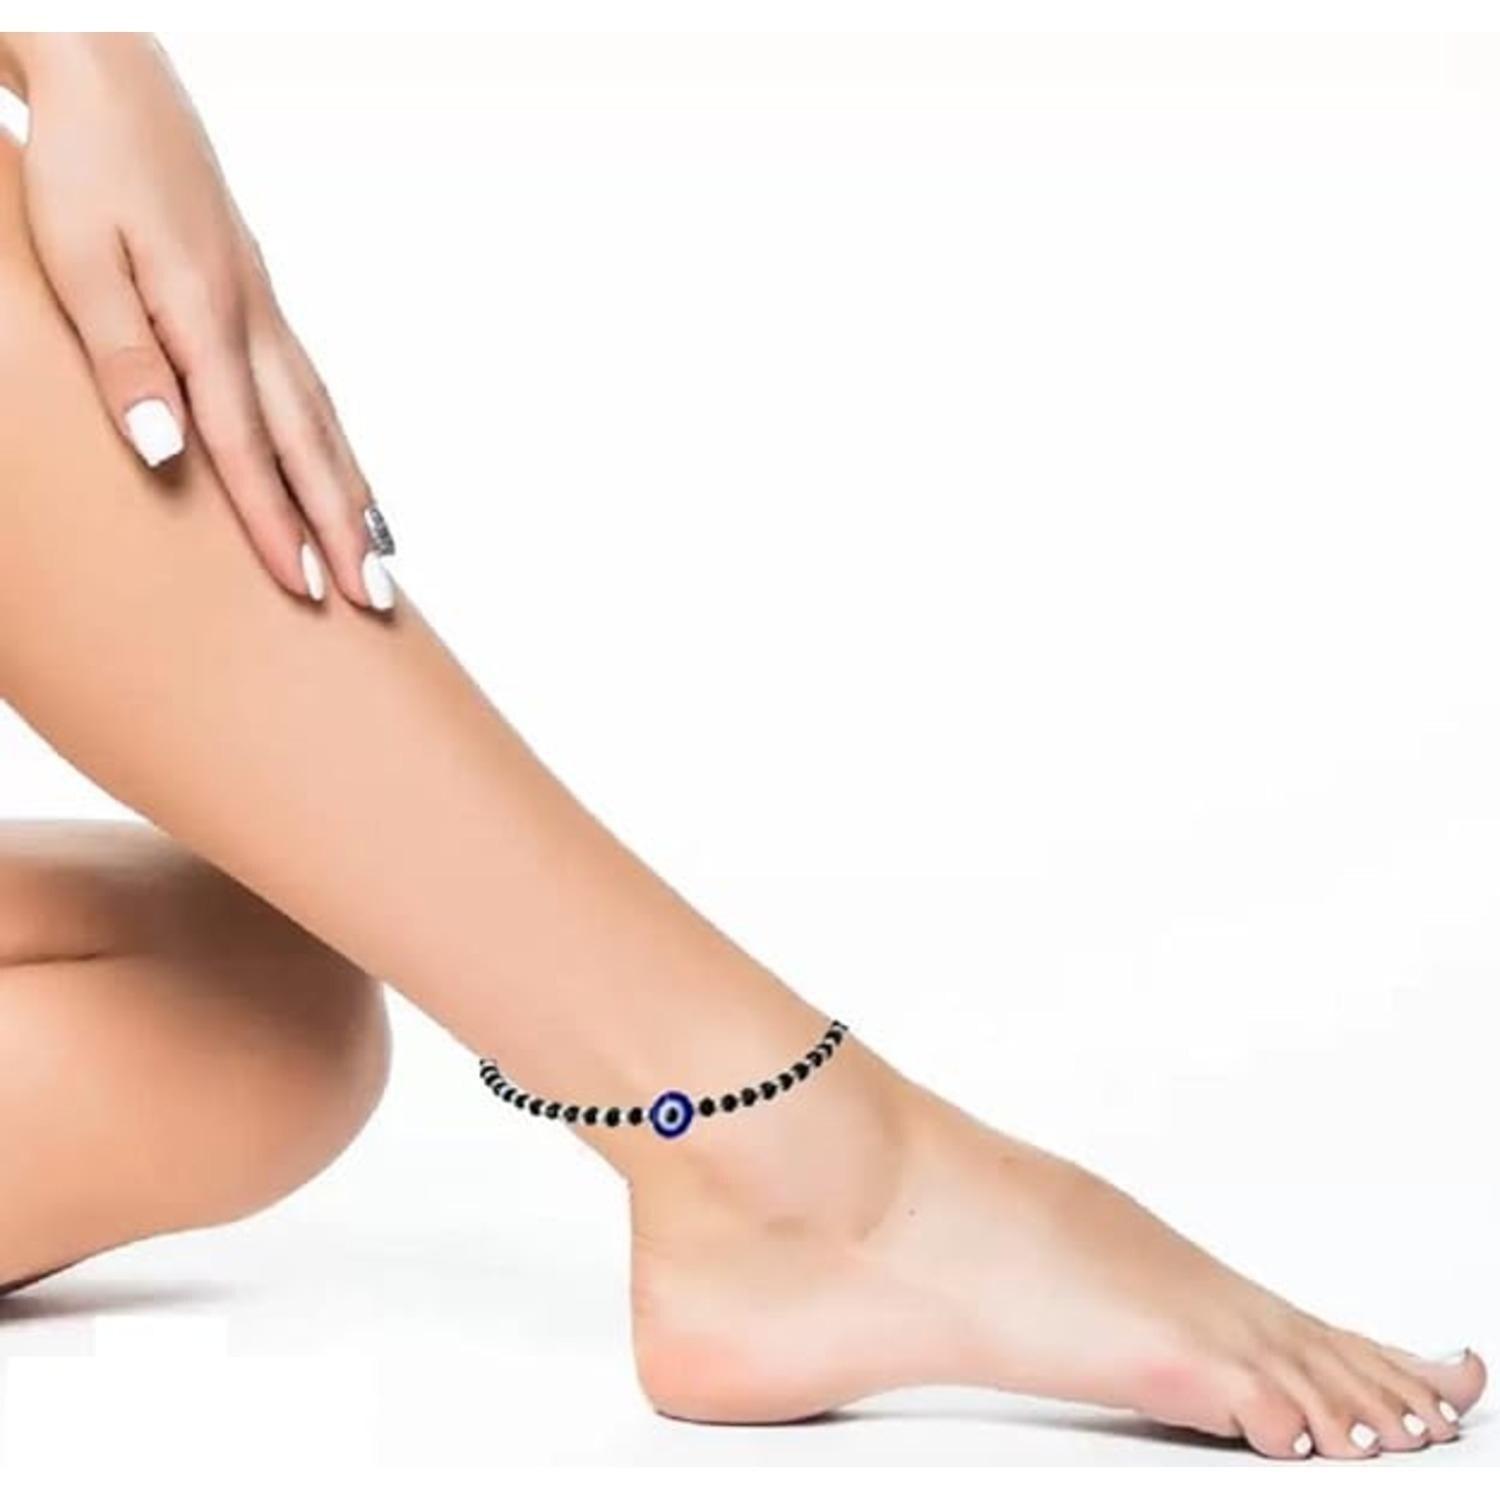
QNAM Blue Evil Eye Nazariya Designer Crystal Charm Anklet Adjustable For Girls Women
Type: Anklet
Brand: QNAM
Price: Rs. 280
LIGAMENT An anklet is one of the most beautiful ornaments for women. Lock your feet in style with Sexy, feminine and totally stunning Ligament anklet. Unique in style, You can wear it with fusion, casual or Indian outfits, each design is carved to make your feet happy . Your feet will surely gonna get noticed. Avoid contact with chemicals such as perfumes, sprays and water. Do not store in velvet boxes.LIGAMENT An anklet is one of the most beautiful ornaments for women. Lock your feet in style with Sexy, feminine and totally stunning Ligament anklet. Unique in style, You can wear it with fusion, casual or Indian outfits, each design is carved to make your feet happy . Your feet will surely gonna get noticed. Avoid contact with chemicals such as perfumes, sprays and water. Do not store in velvet boxes.LIGAMENT An anklet is one of the most beautiful ornaments for women. Lock your feet in style with Sexy, feminine and totally stunning Ligament anklet. Unique in style, You can wear it with fusion, casual or Indian outfits, each design is carved to make your feet happy . Your feet will surely gonna get noticed. Avoid contact with chemicals such as perfumes, sprays and water. Do not store in velvet boxes.LIGAMENT An anklet is one of the most beautiful ornaments for women. Lock your feet in style with Sexy, feminine and totally stunning Ligament anklet. Unique in style, You can wear it with fusion, casual or Indian outfits, each design is carved to make your feet happy . Your feet will surely gonna get noticed. Avoid contact with chemicals such as perfumes, sprays and water. Do not store in velvet boxes. LIGAMENT An anklet is one of the most beautiful ornaments for women. Lock your feet in style with Sexy, feminine and totally stunning Ligament anklet. Unique in style, You can wear it with fusion, casual or Indian outfits, each design is carved to make your feet happy . Your feet will surely gonna get noticed. Avoid contact with chemicals such as perfumes, sprays and water. Do not store in velvet boxes.